Alexander Palm

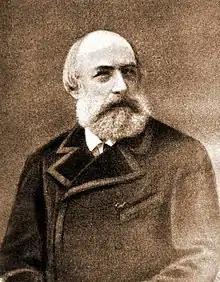

Alexander Ivanovich Palm (Александр Иванович Пальм, – ) was a Russian poet, novelist and playwright, who also used the pseudonym P. Alminsky. A member of the Petrashevsky Circle, Palm in 1847 was arrested, spent 8 months in the Petropavlovsk Fortress, had his death sentence changed to deportation and served 7 years in the Russian Army. Among his best known works are "Alexey Slobodin. The History of One Family" (1874, novel) and "Our Friend Neklyuzhev" (1879, drama).